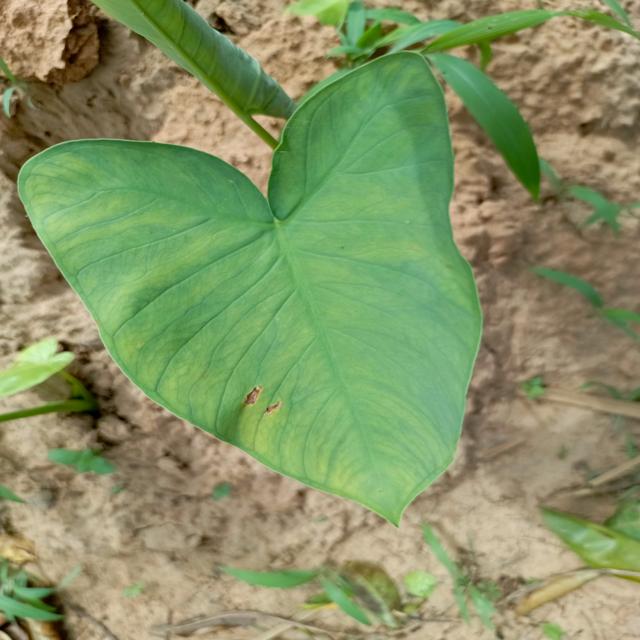
Label: Early_Blight